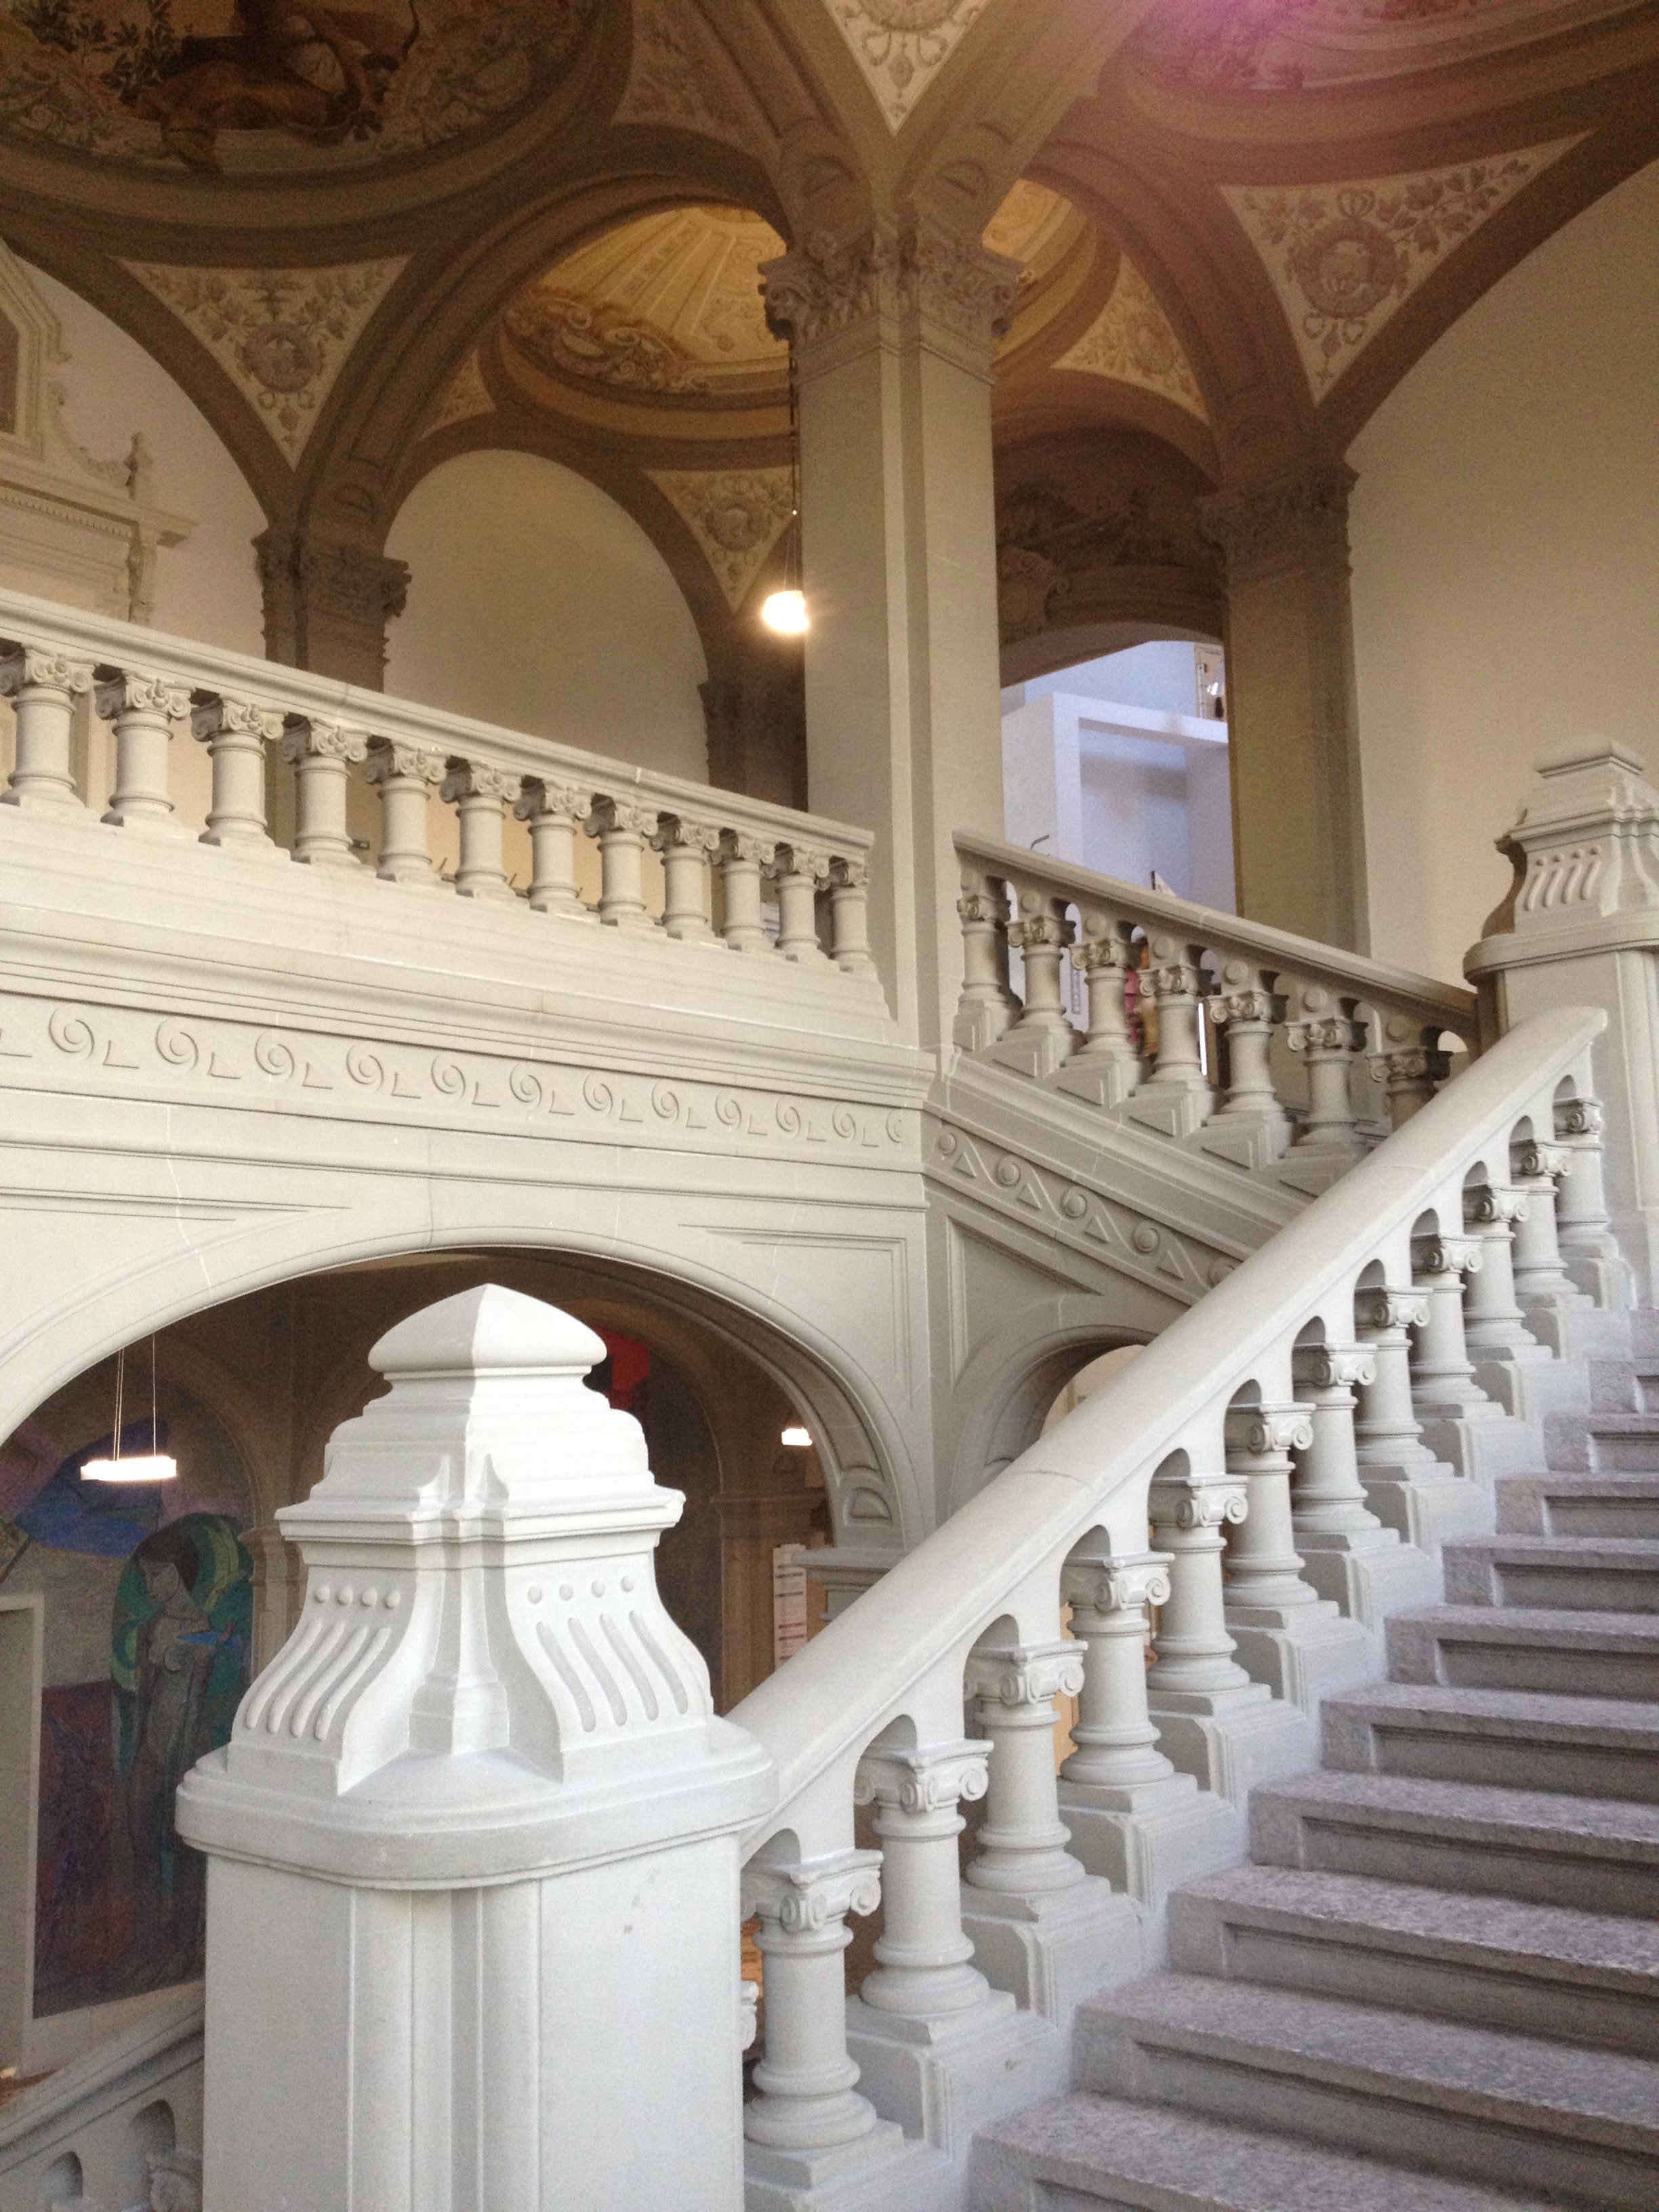
architecture, structure, building, palace, city, wall, arch, column, chapel, place of worship, height, aisle, temple, monastery, cement, synagogue, estate, ancient history, baluster, historye